BAIF Development Research Foundation

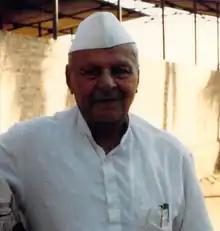
Dr. Manibhai Desai, the founder of BAIF in December 1990

Mahatma Gandhi stayed in the Urali Kanchan village near the city of Pune in 1946. At that time Gandhi had lost trust in western medicine and wanted to explore Nature therapy. For this purpose he nominated Manibhai as the manager of the newly established Nature therapy Ashram at Urali. The young Manibhai gave a pledge to Mahatma Gandhi to devote his life to uplifting of Uruli. Although Gandhian principles were central to Manibhai's work, he believed the rural poor can benefit from scientific advances During his work at the Nature cure ashram, Manibhai self-taught himself aspects of horticulture and cattle breeding.